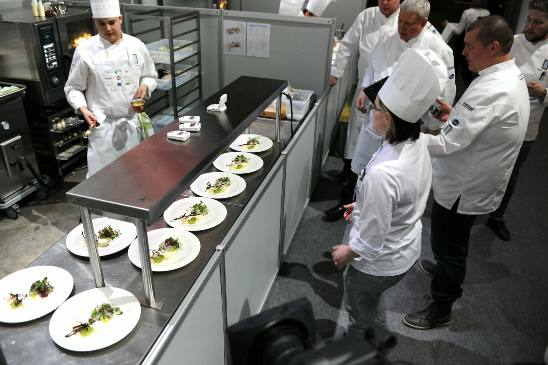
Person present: Yes